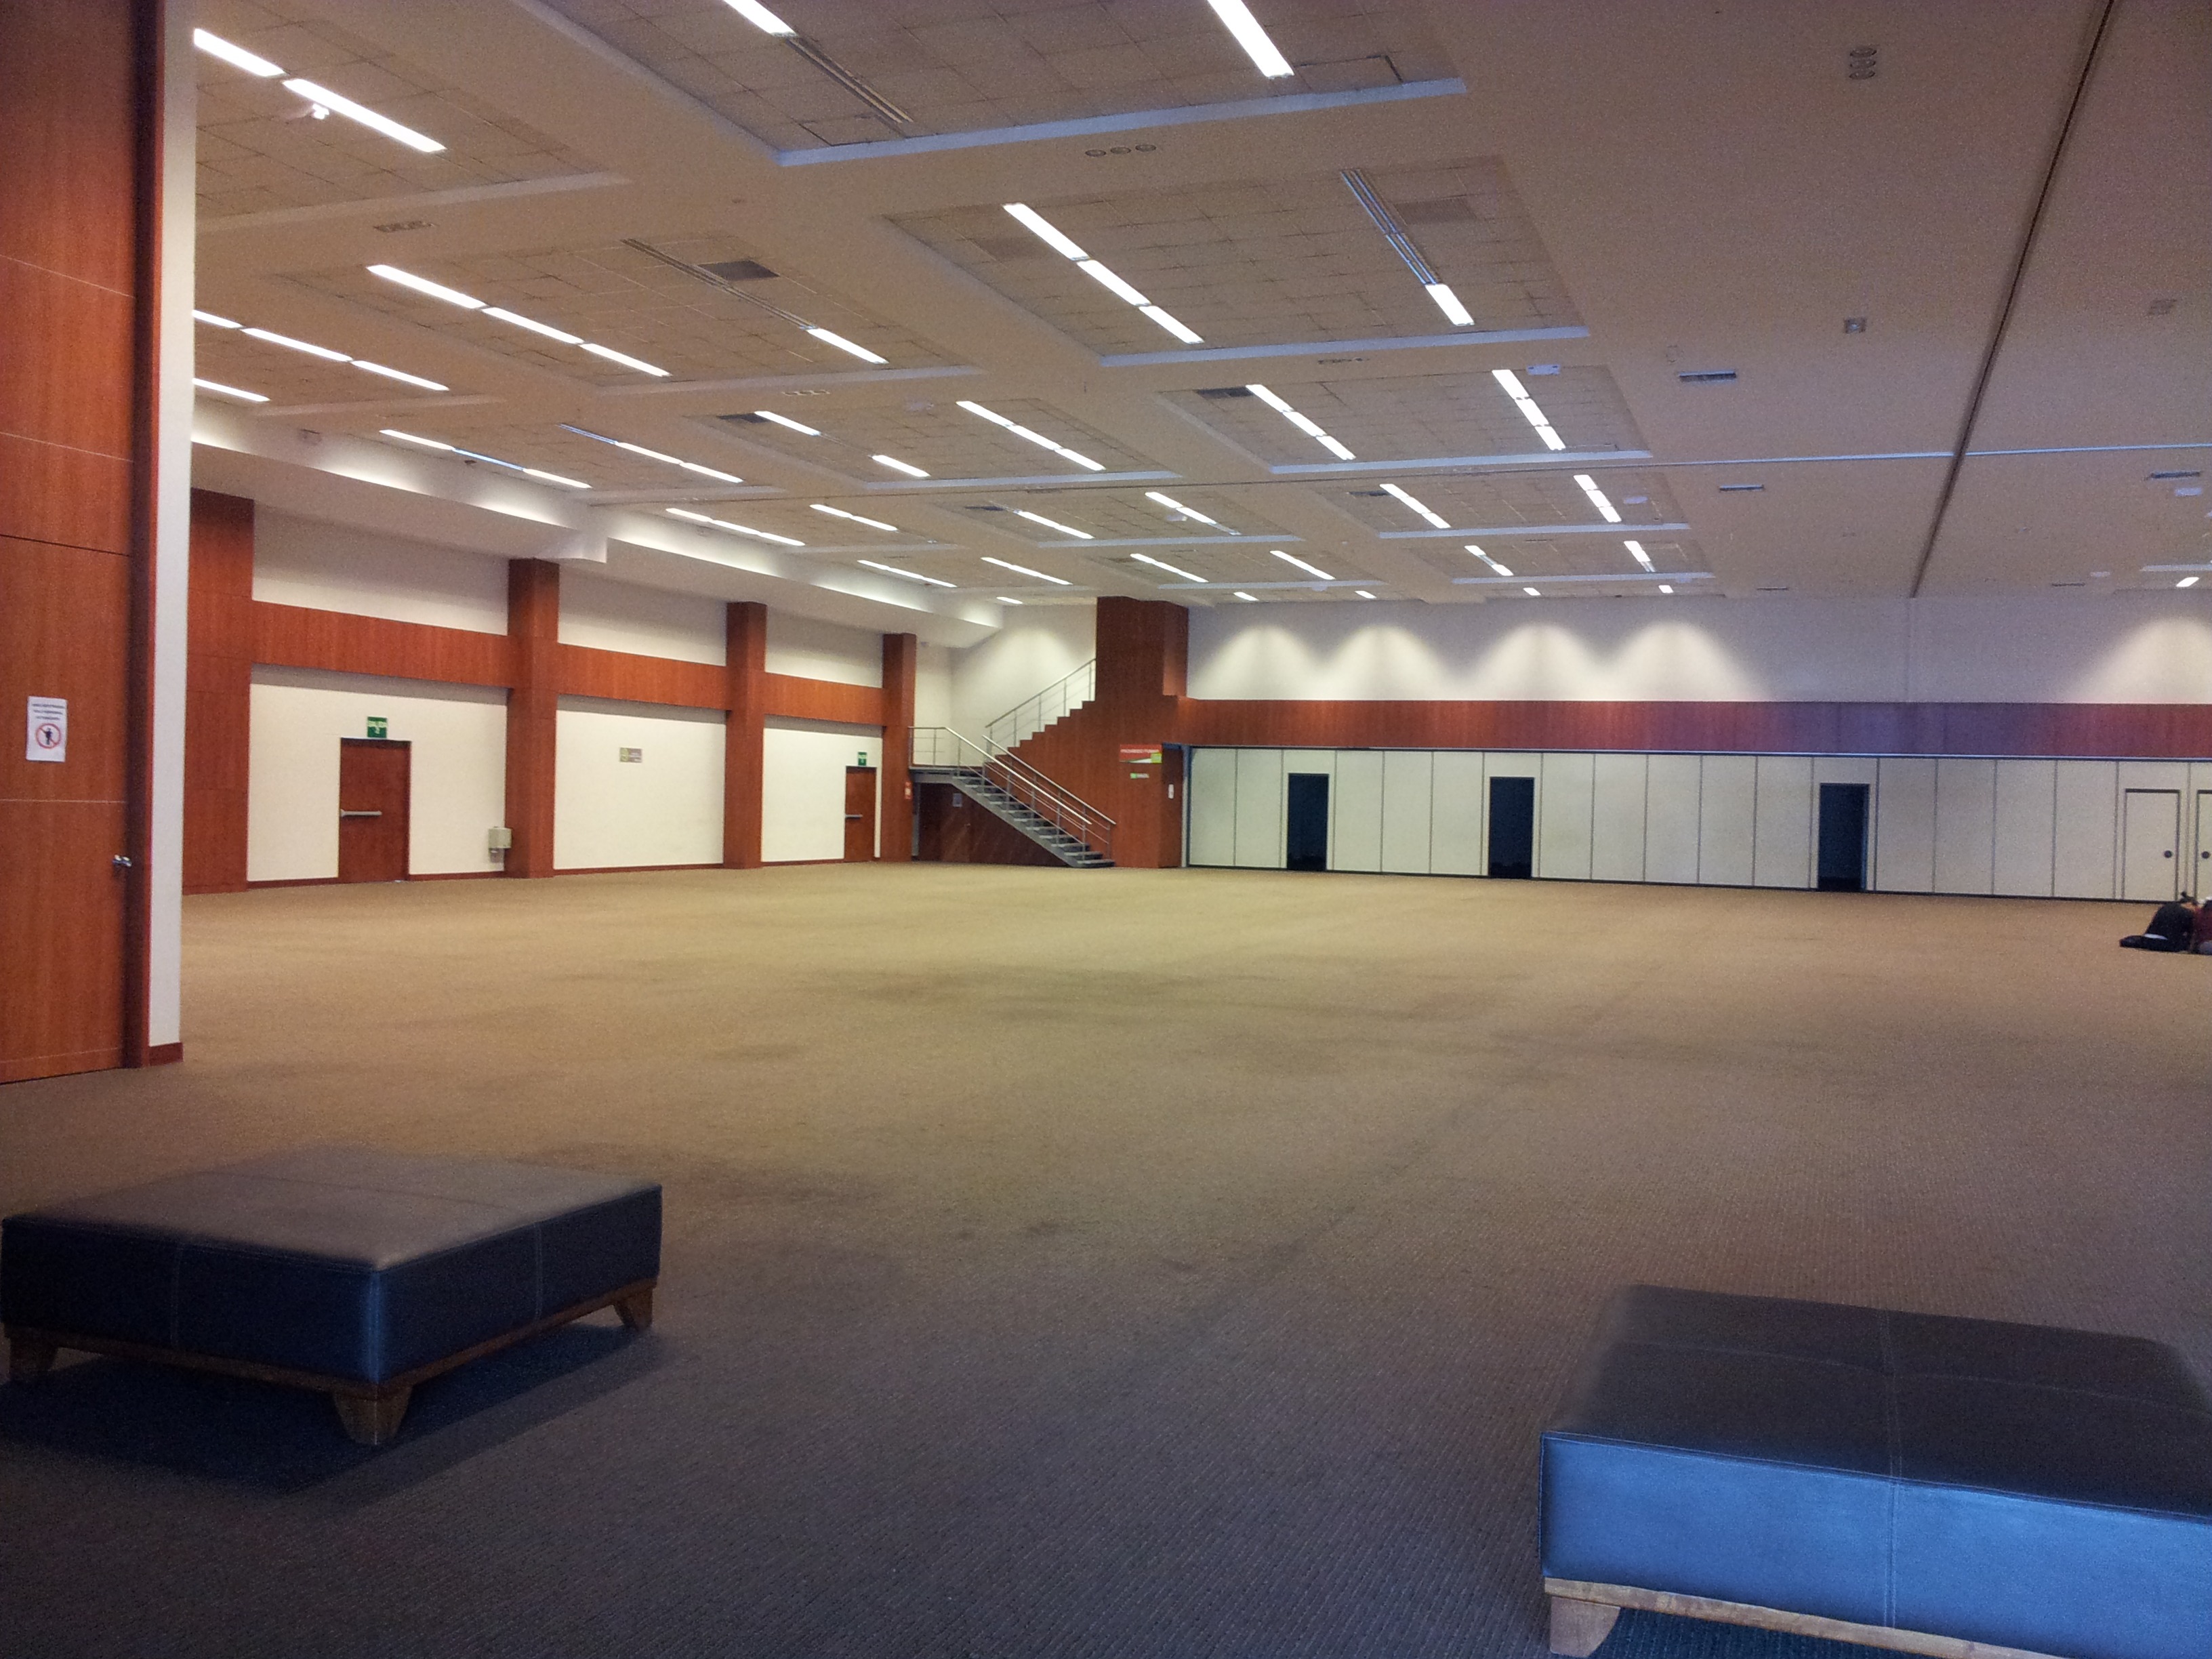
structure, auditorium, floor, building, barn, ceiling, hall, industrial, room, interior design, arena, convention center, sport venue, metal structure